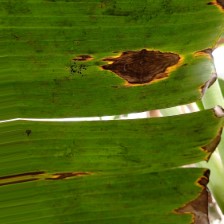
Label: cordana